Sensors for arc welding

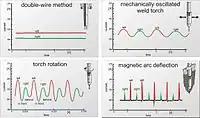
Figure 9. Scanning of the groove with arc sensors

The spectral analysis of the process signals compares the emission spectres of the arc or of the molten pool with assumed ideal values. Deflections point to a changed chemical composition or to energetic changes of the process zone.